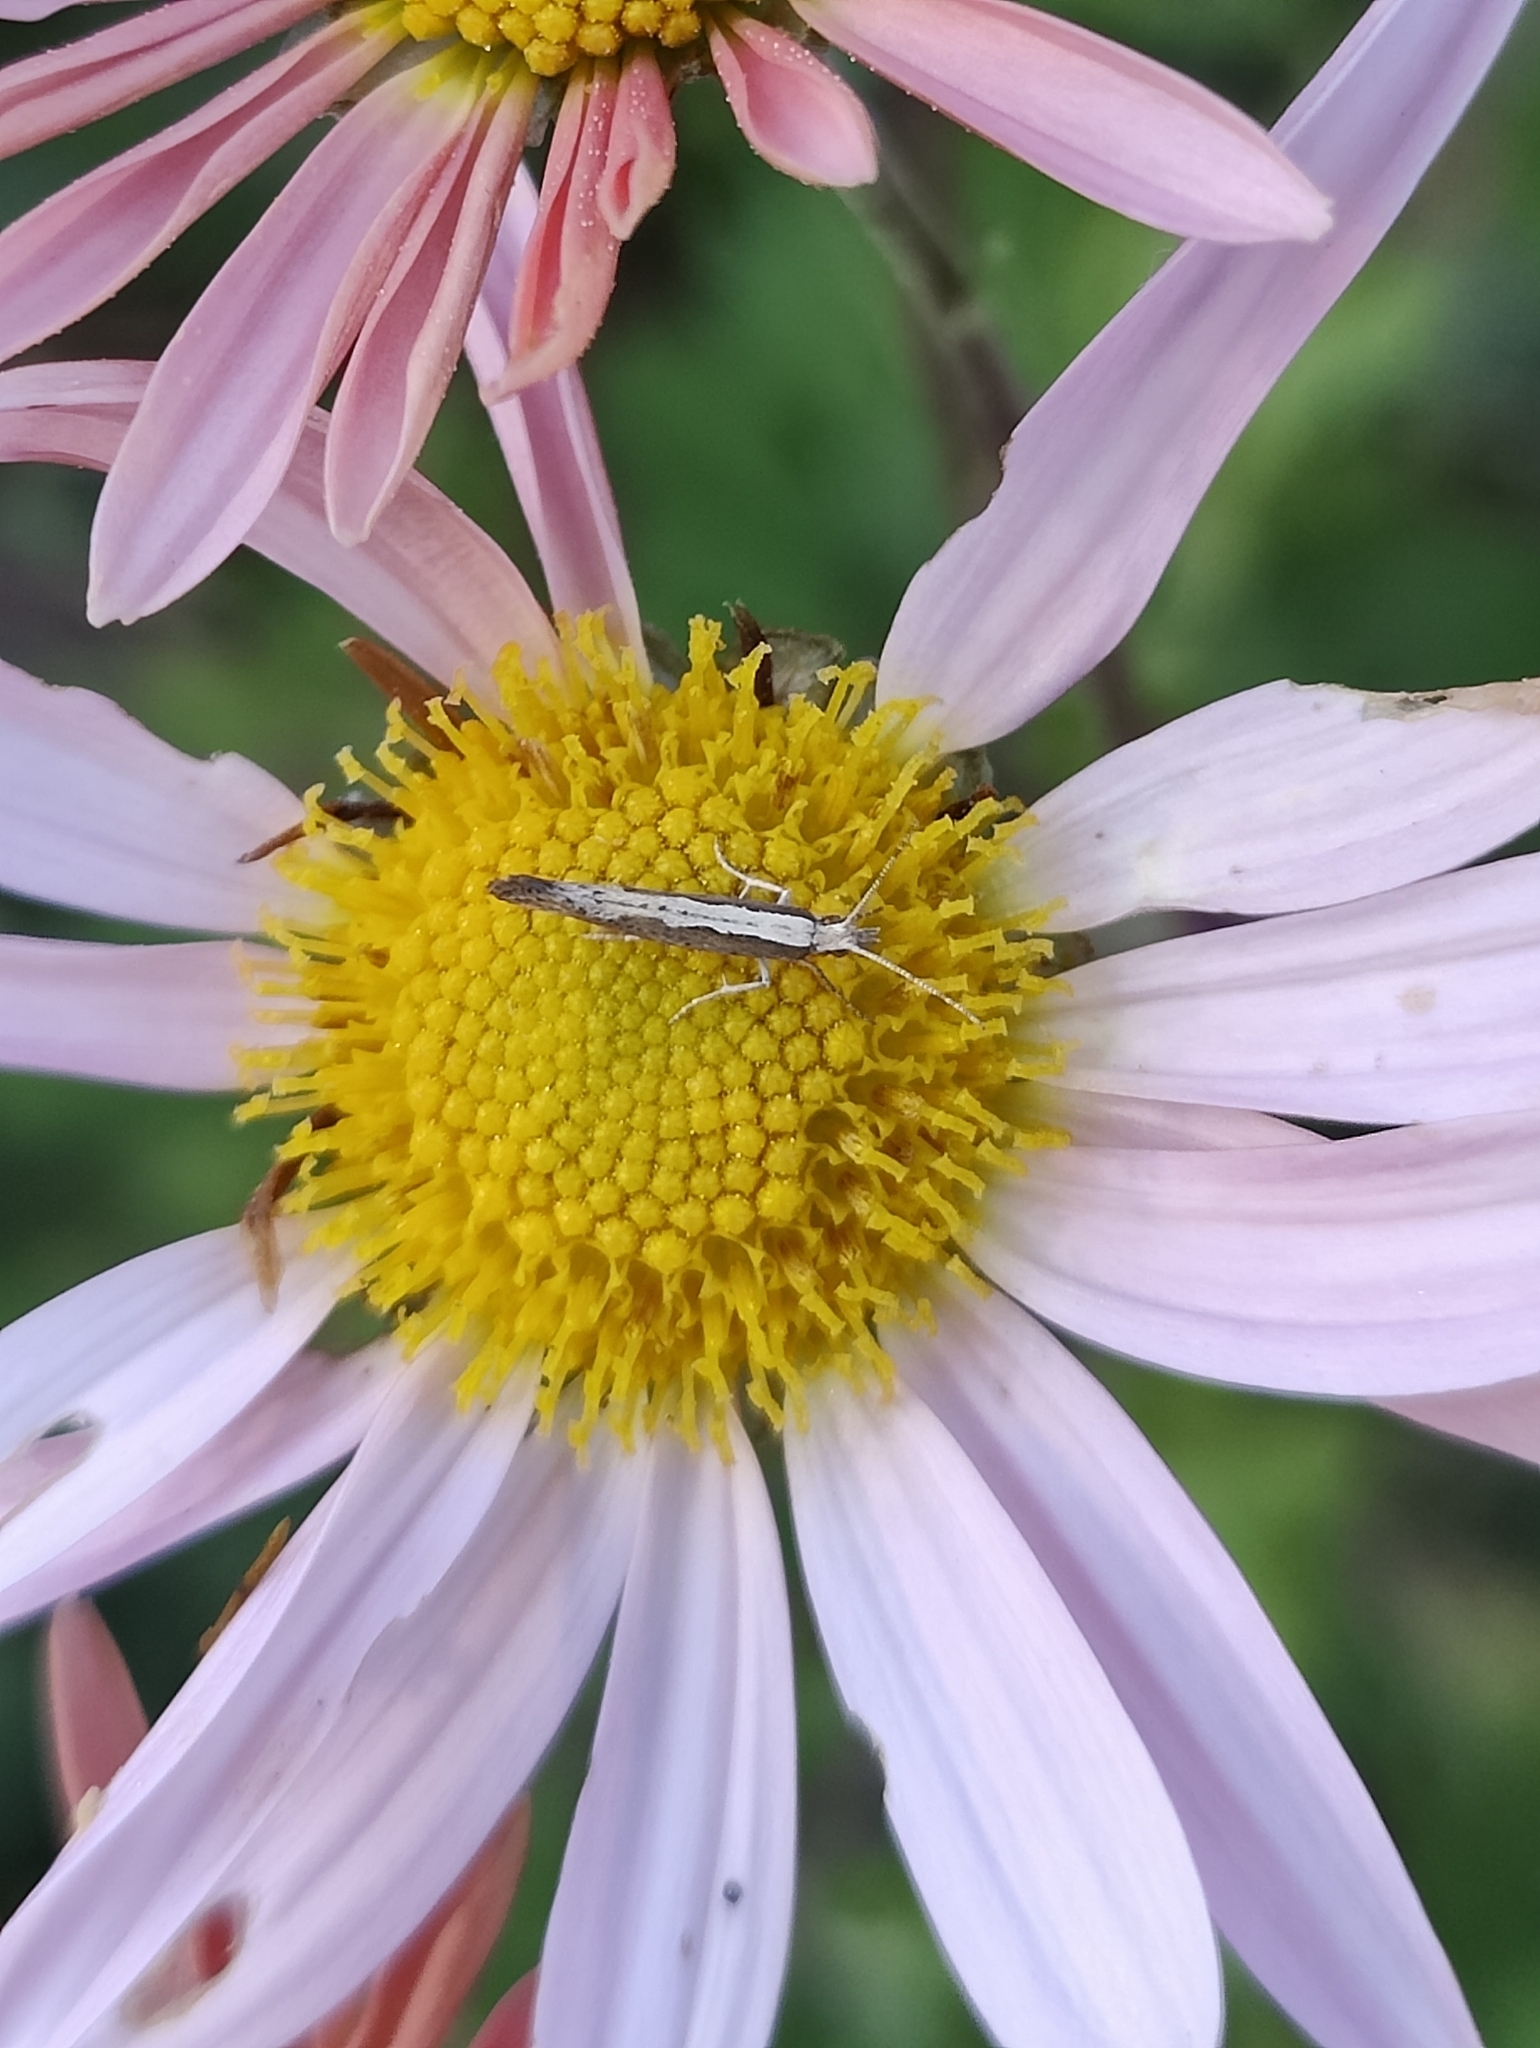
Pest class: diamondback_moth